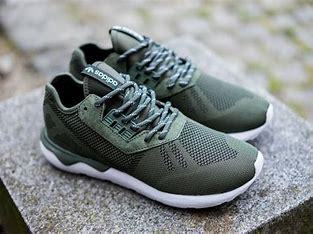
Brand: Adidas
Model: Tubular Runner